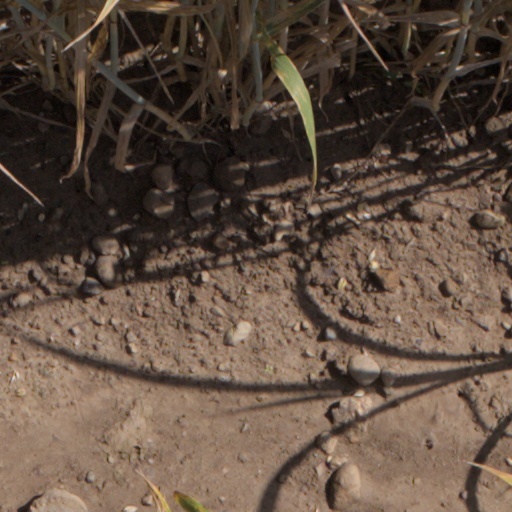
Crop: wheat